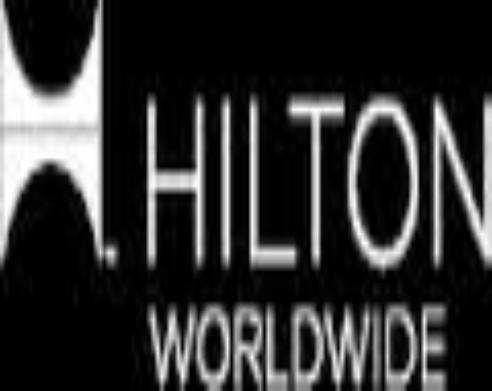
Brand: Hilton Worldwide-1
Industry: Others